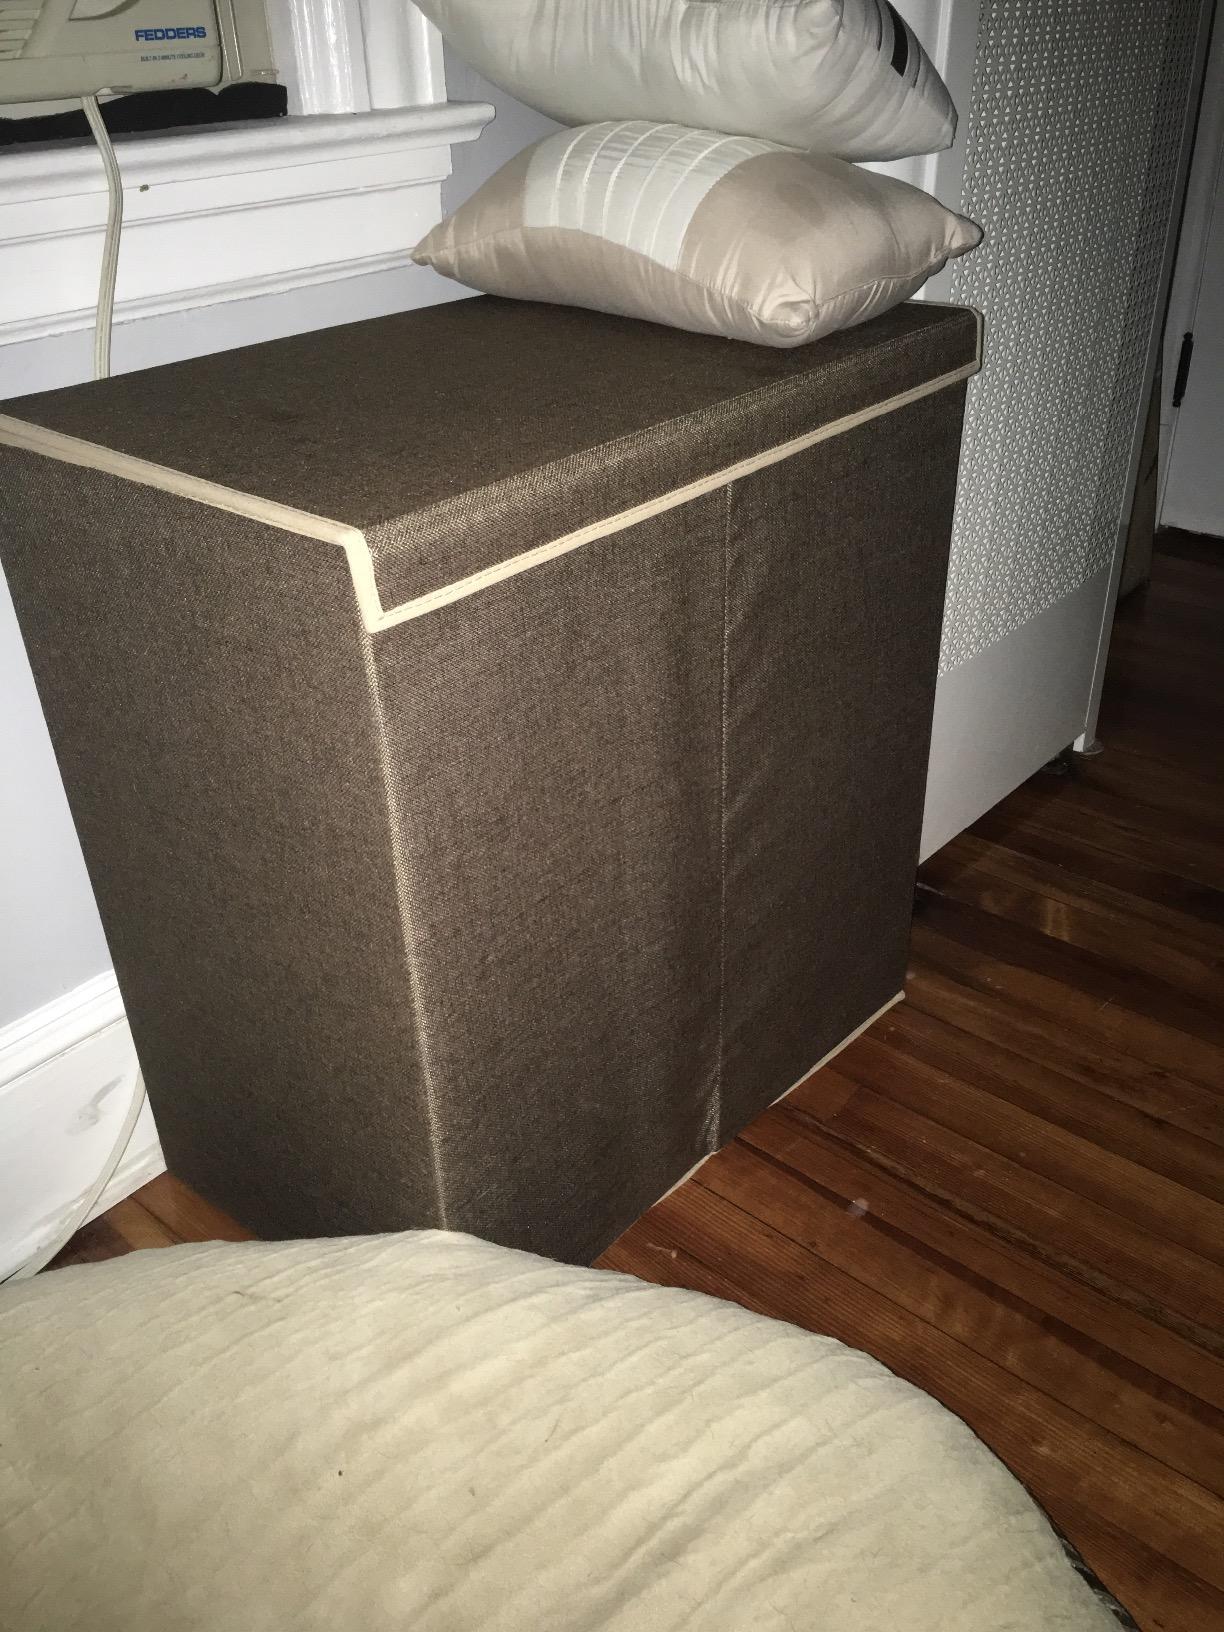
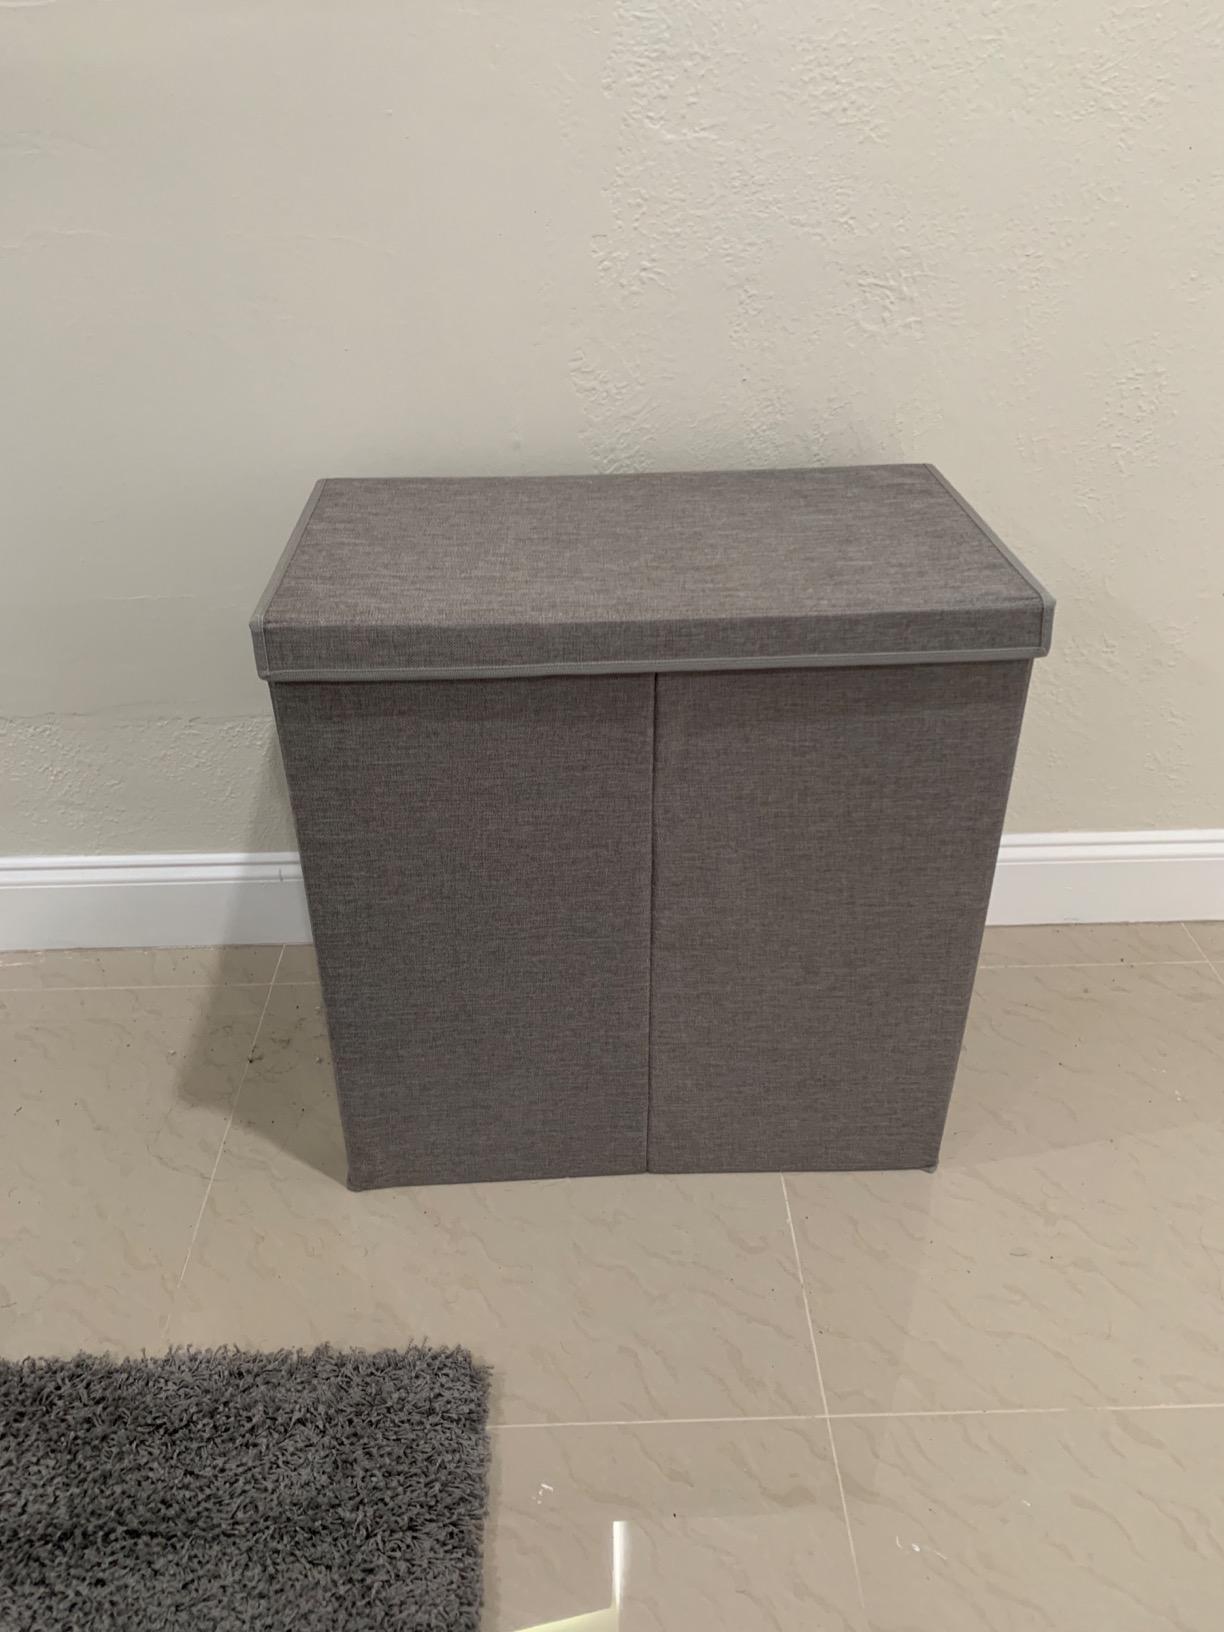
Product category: items_hamper
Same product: no